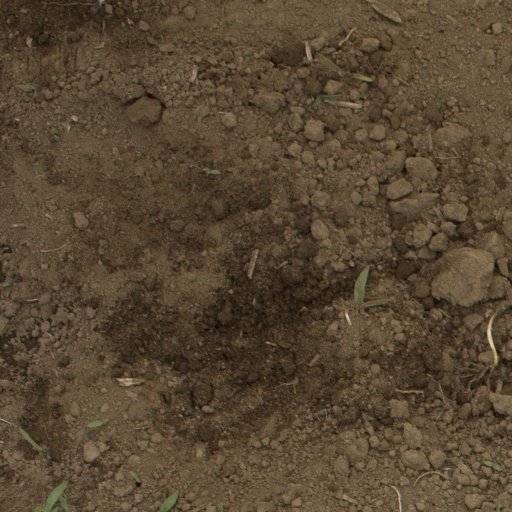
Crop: Jerusalem artichoke